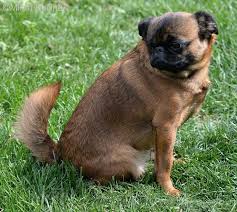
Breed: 209-n000042-Brabancon_griffo